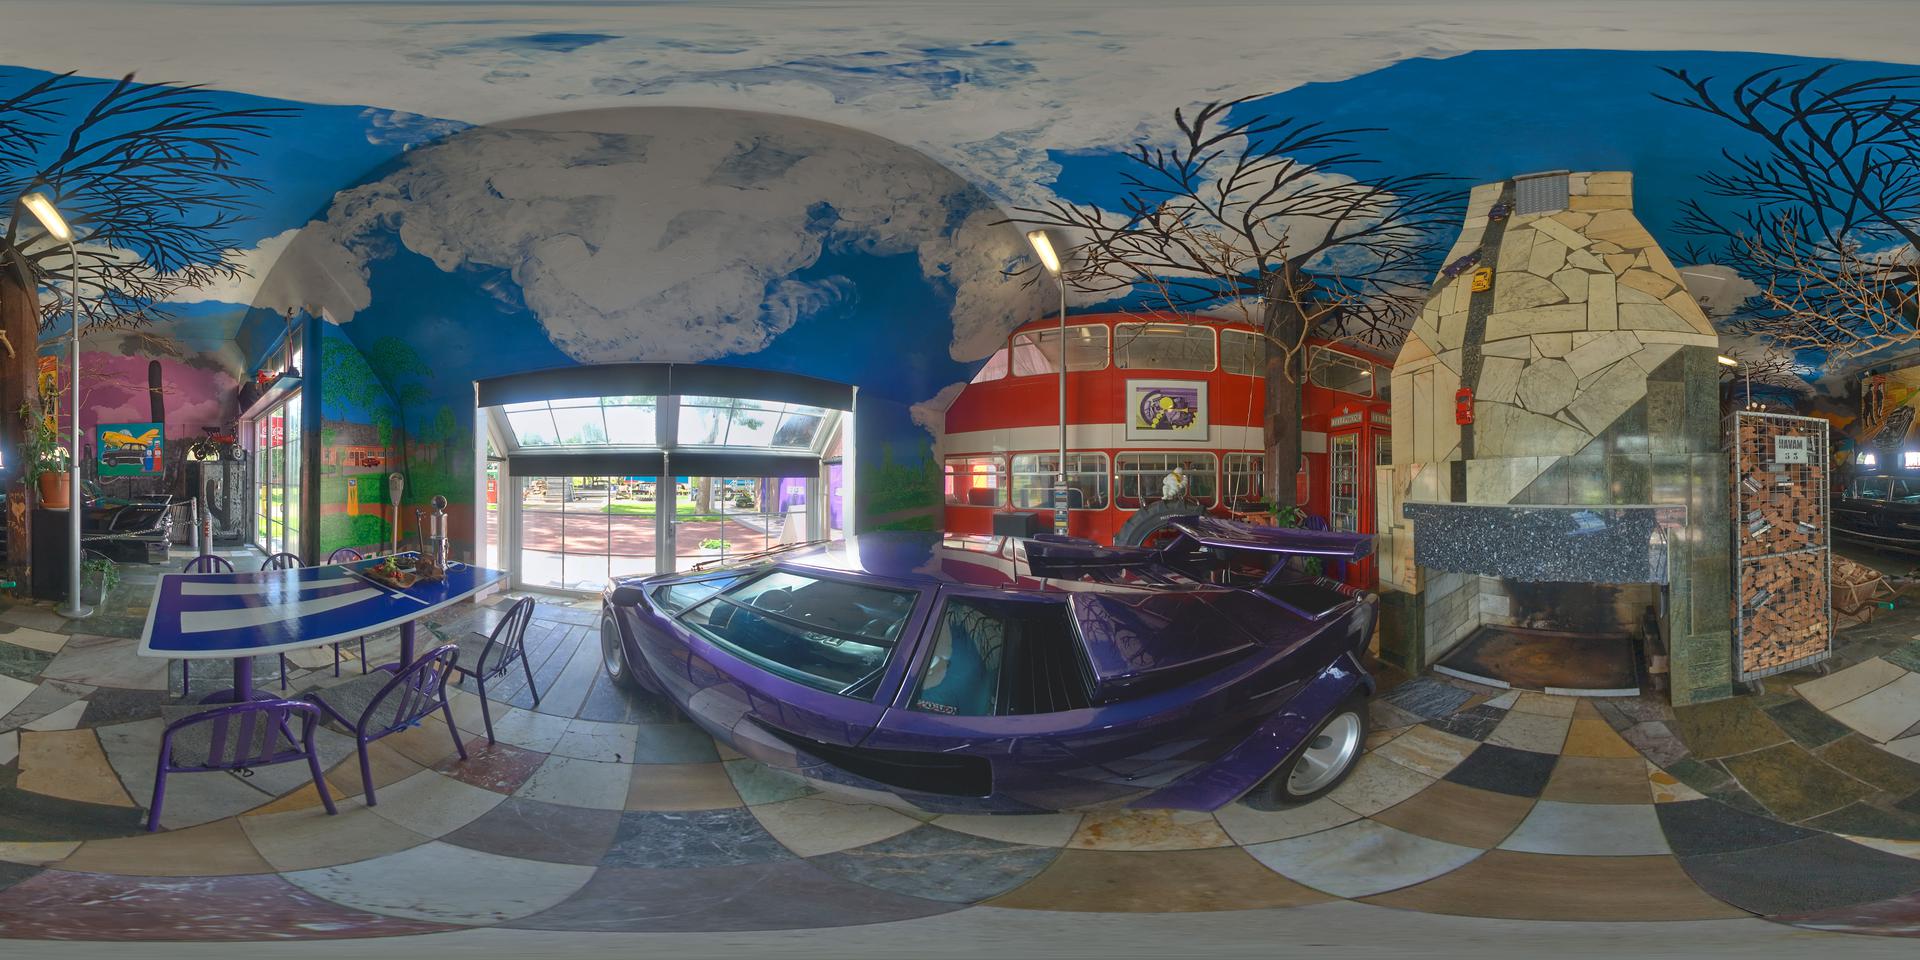
Referred object: the framed picture on the red bus

Referred object: the purple sports car